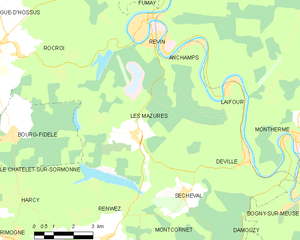
Carte des communes françaises: Les Mazures